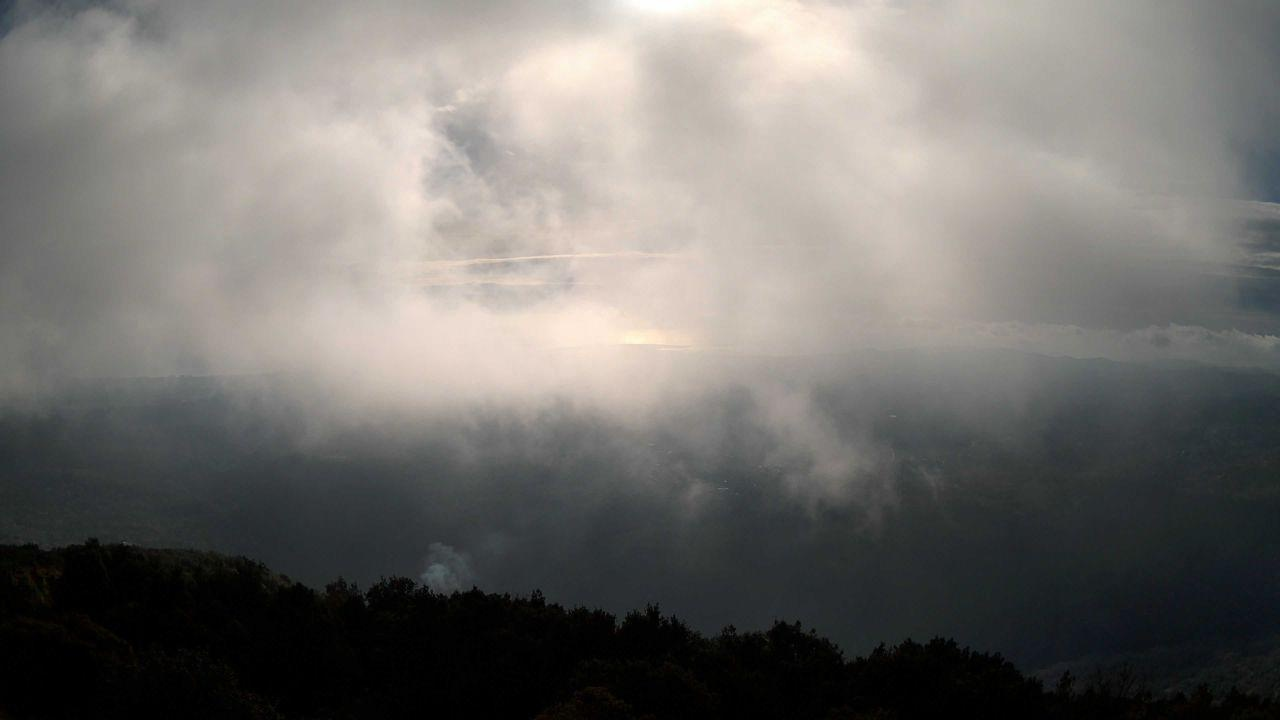
Fire: no
Smoke: no